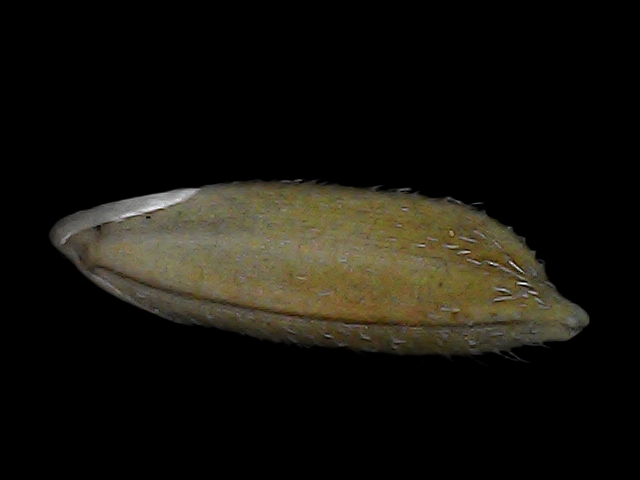
Rice variety: Bd93